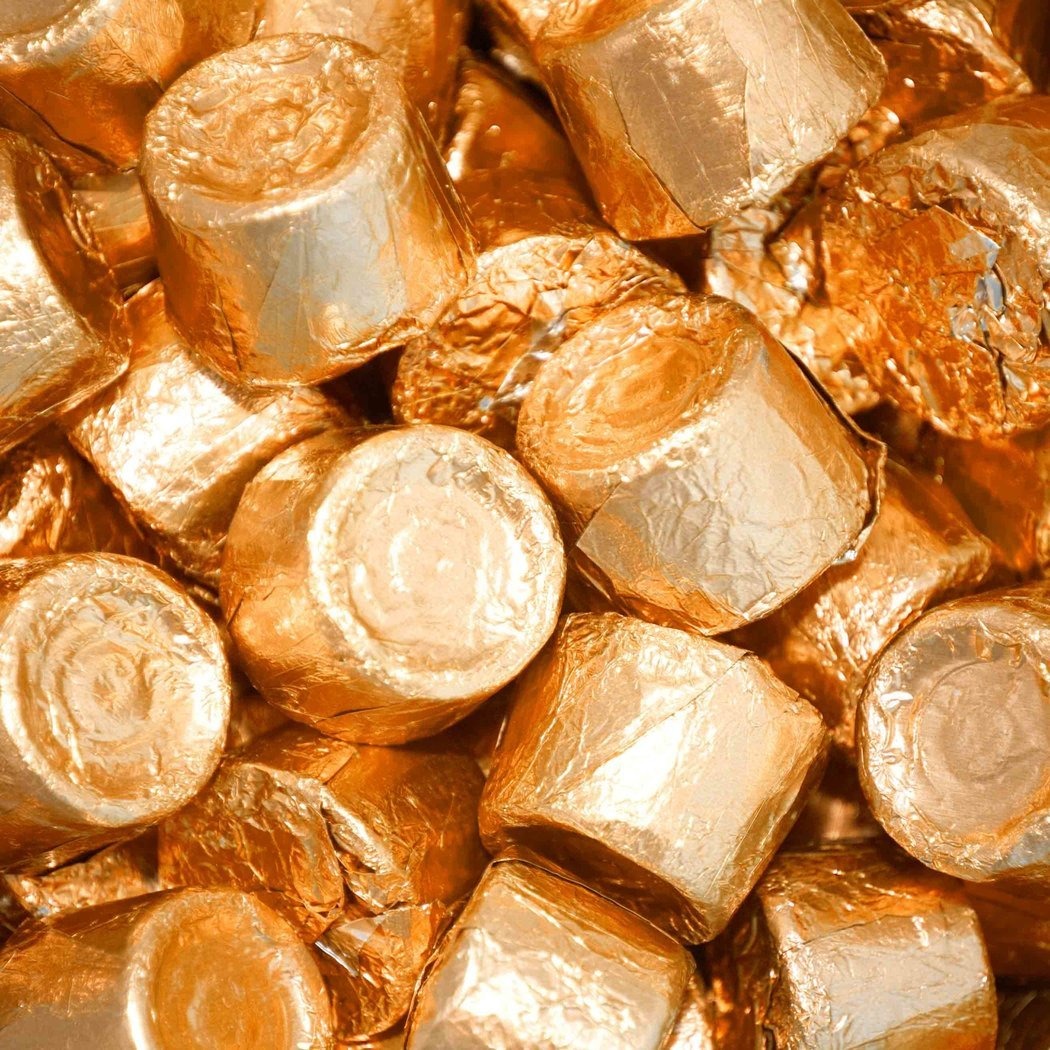
Item Name: Rolo Gold Foil 1lb bag
Bullet Point 1: Approx. 80 pieces per pound
Bullet Point 2: Approx. 80 pieces per pound
Bullet Point 3: This item is heat sensitive and will ship with cool pack packaging as needed
Bullet Point 4: Made in the USA
Product Description: Rolo Gold Foil 1lb bag
Value: 16.0
Unit: Ounce

Price: 29.99